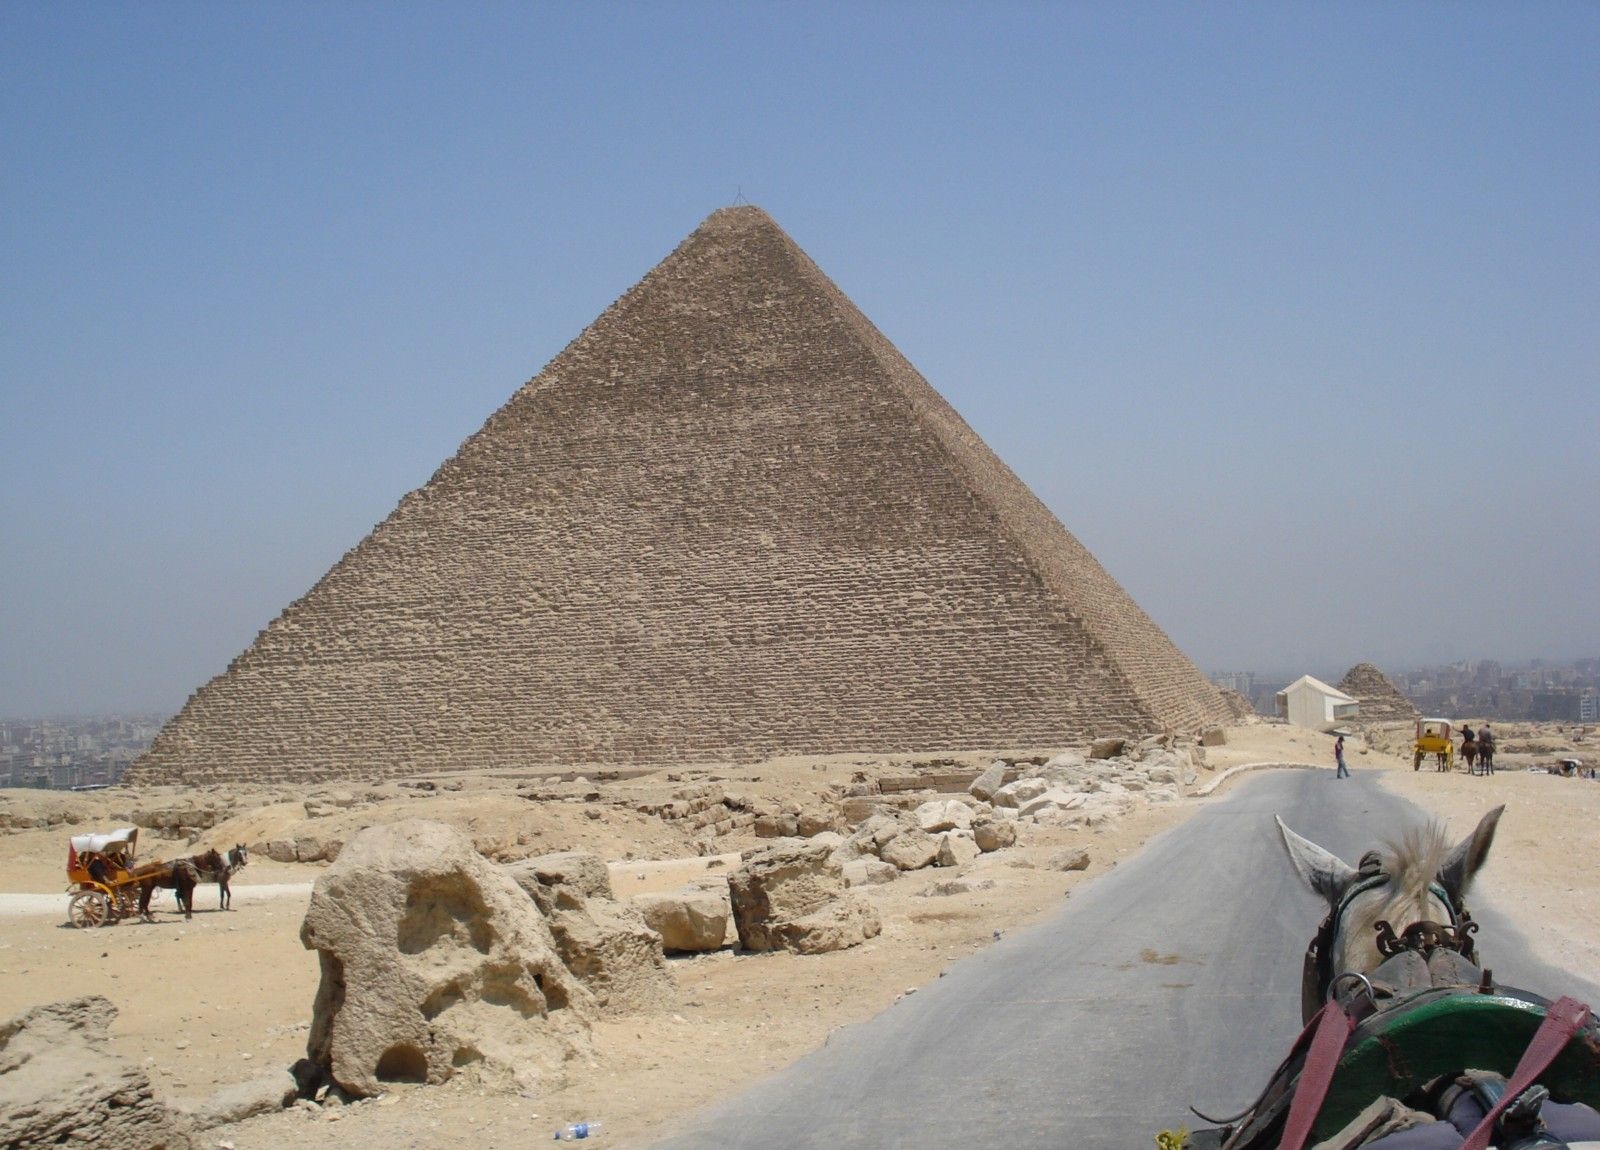
wagon, desert, monument, tourist, pyramid, horse, ancient, landmark, egypt, archaeology, heritage, unesco, historical, egyptian, pharaoh, giza, destination, archaeological site, historic site, ancient history